Lazarus (Travie McCoy album)

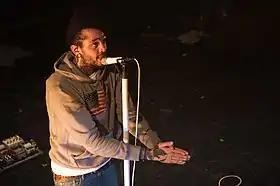
McCoy performing on March 18, 2011, in Montreal as part as the Sgt. Schlepper's Who Needs Hearts Club Band Tour.

The album was released on June 8, 2010. McCoy aimed for a June release because he believes that summer is "when most of the memorable music drops. You want music to have a good time to, music to connect to. You wanna play it at the party."